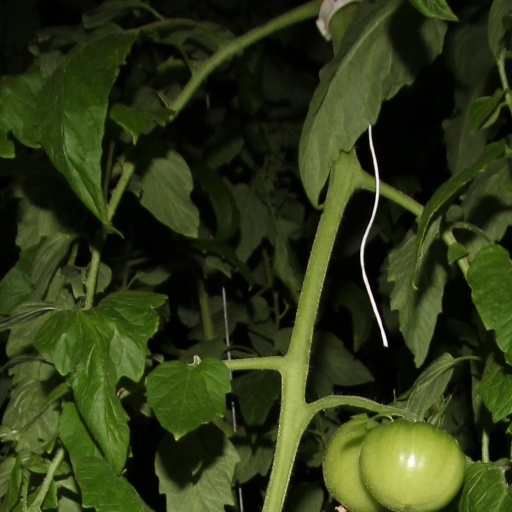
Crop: tomato